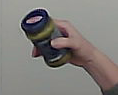
Product: barilla_pesto